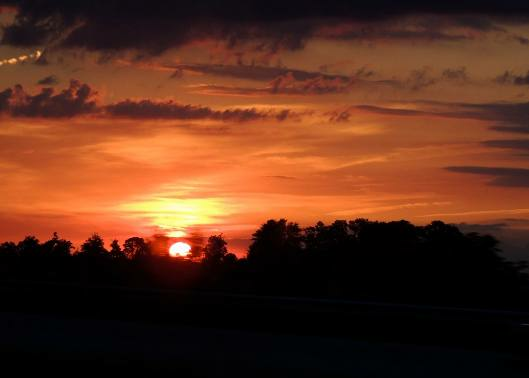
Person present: No